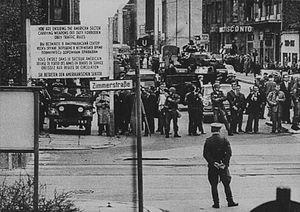
Le Pont des espions est un film d'espionnage américano-allemand réalisé par Steven Spielberg, sorti en 2015.